Kenai Fjords National Park

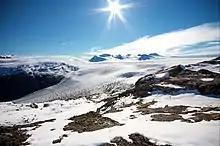
Harding Icefield

Kenai Fjords National Park is a national park of the United States that comprises the Harding Icefield, its outflowing glaciers, and coastal fjords and islands. The park covers an area of on the Kenai Peninsula in south-central Alaska, west of the town of Seward.